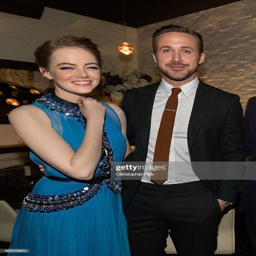
actor and folk rock artist attend the after party .